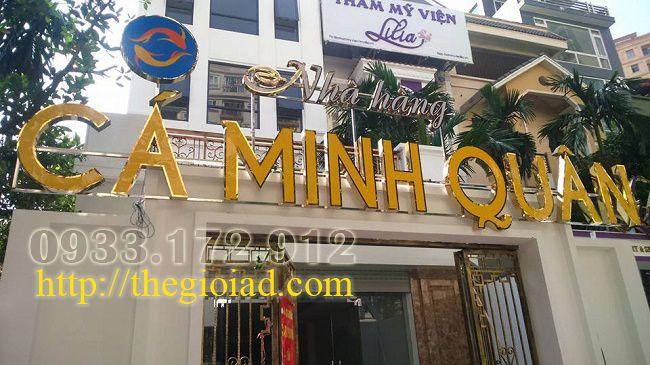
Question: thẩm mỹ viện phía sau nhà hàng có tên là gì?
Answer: thẩm mỹ viện có tên là lilia